Neith (wife of Pepi II)

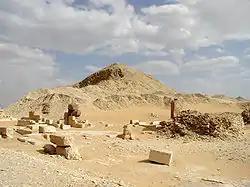
Pyramid of Pepi II with smaller pyramids for the queens Neith, Iput II and Udjebten

Of the three small pyramid complexes built around that of the chief pyramid of Pepi II, Neith's is the largest.